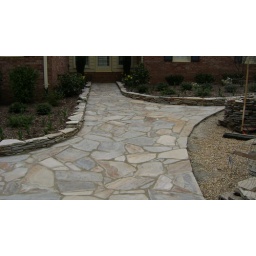
Monroe, NC flagstone walkway. Still need to pressure wash the walkway.The stone walls were installed by another company.